DNA-3-methyladenine glycosylase

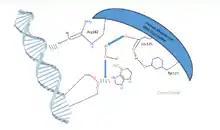
N-Glycosidic bond cleavage by Human Alkyladenine DNA Glycosylase

Activated by nearby aminoacids, a water molecule attacks the N-Glycosydic bound releasing the alkylated base via a backside displacement mechanism.